Viviane Gauthier

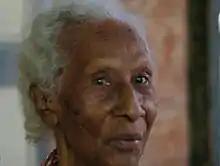

Viviane (or Vivianne) Gauthier (March 17, 1918 – June 1, 2017) was a Haitian dancer and teacher of Haitian folkloric dance who studied Haitian folklore with Katherine Dunham-trained Lavinia Williams of which she is considered the heir. She eventually opened the Viviane Gauthier School of Dance in Port-au-Prince, Haiti.